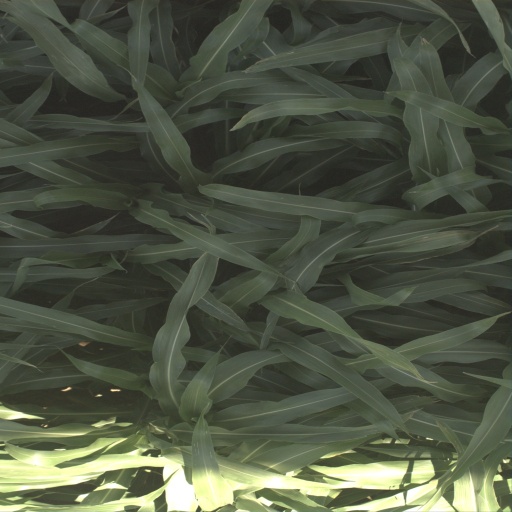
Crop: sorghum